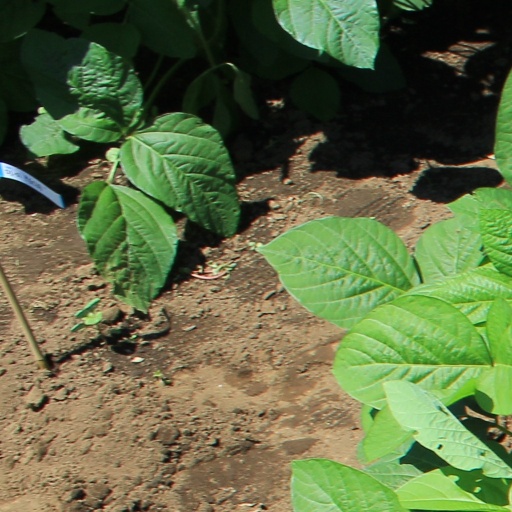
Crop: soybean